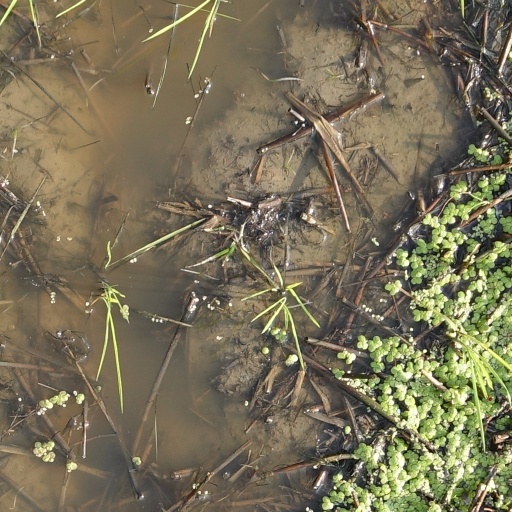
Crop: rice